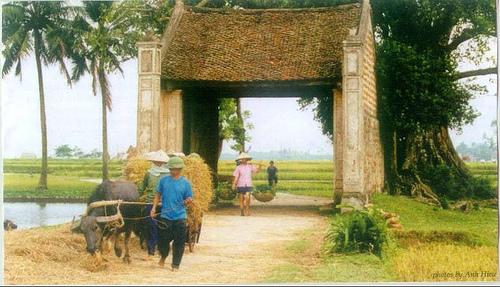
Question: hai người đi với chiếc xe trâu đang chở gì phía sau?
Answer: rơm